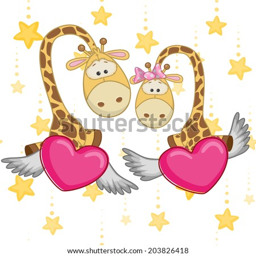
valentine card with person on the flying hearts